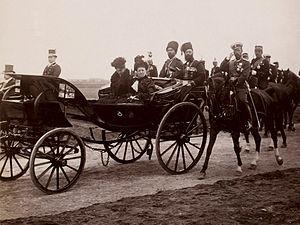
[Collection Jules Beau. Photographie sportive]
Nicolas II, né Nikolaï Aleksandrovitch Romanov le 6 mai 1868 au palais de Tsarskoïe Selo et exécuté sommairement avec toute sa famille le 17 juillet 1918 à Iekaterinbourg, est connu comme le dernier empereur de Russie, également roi de Pologne et grand-duc de Finlande, de la dynastie des Romanov.